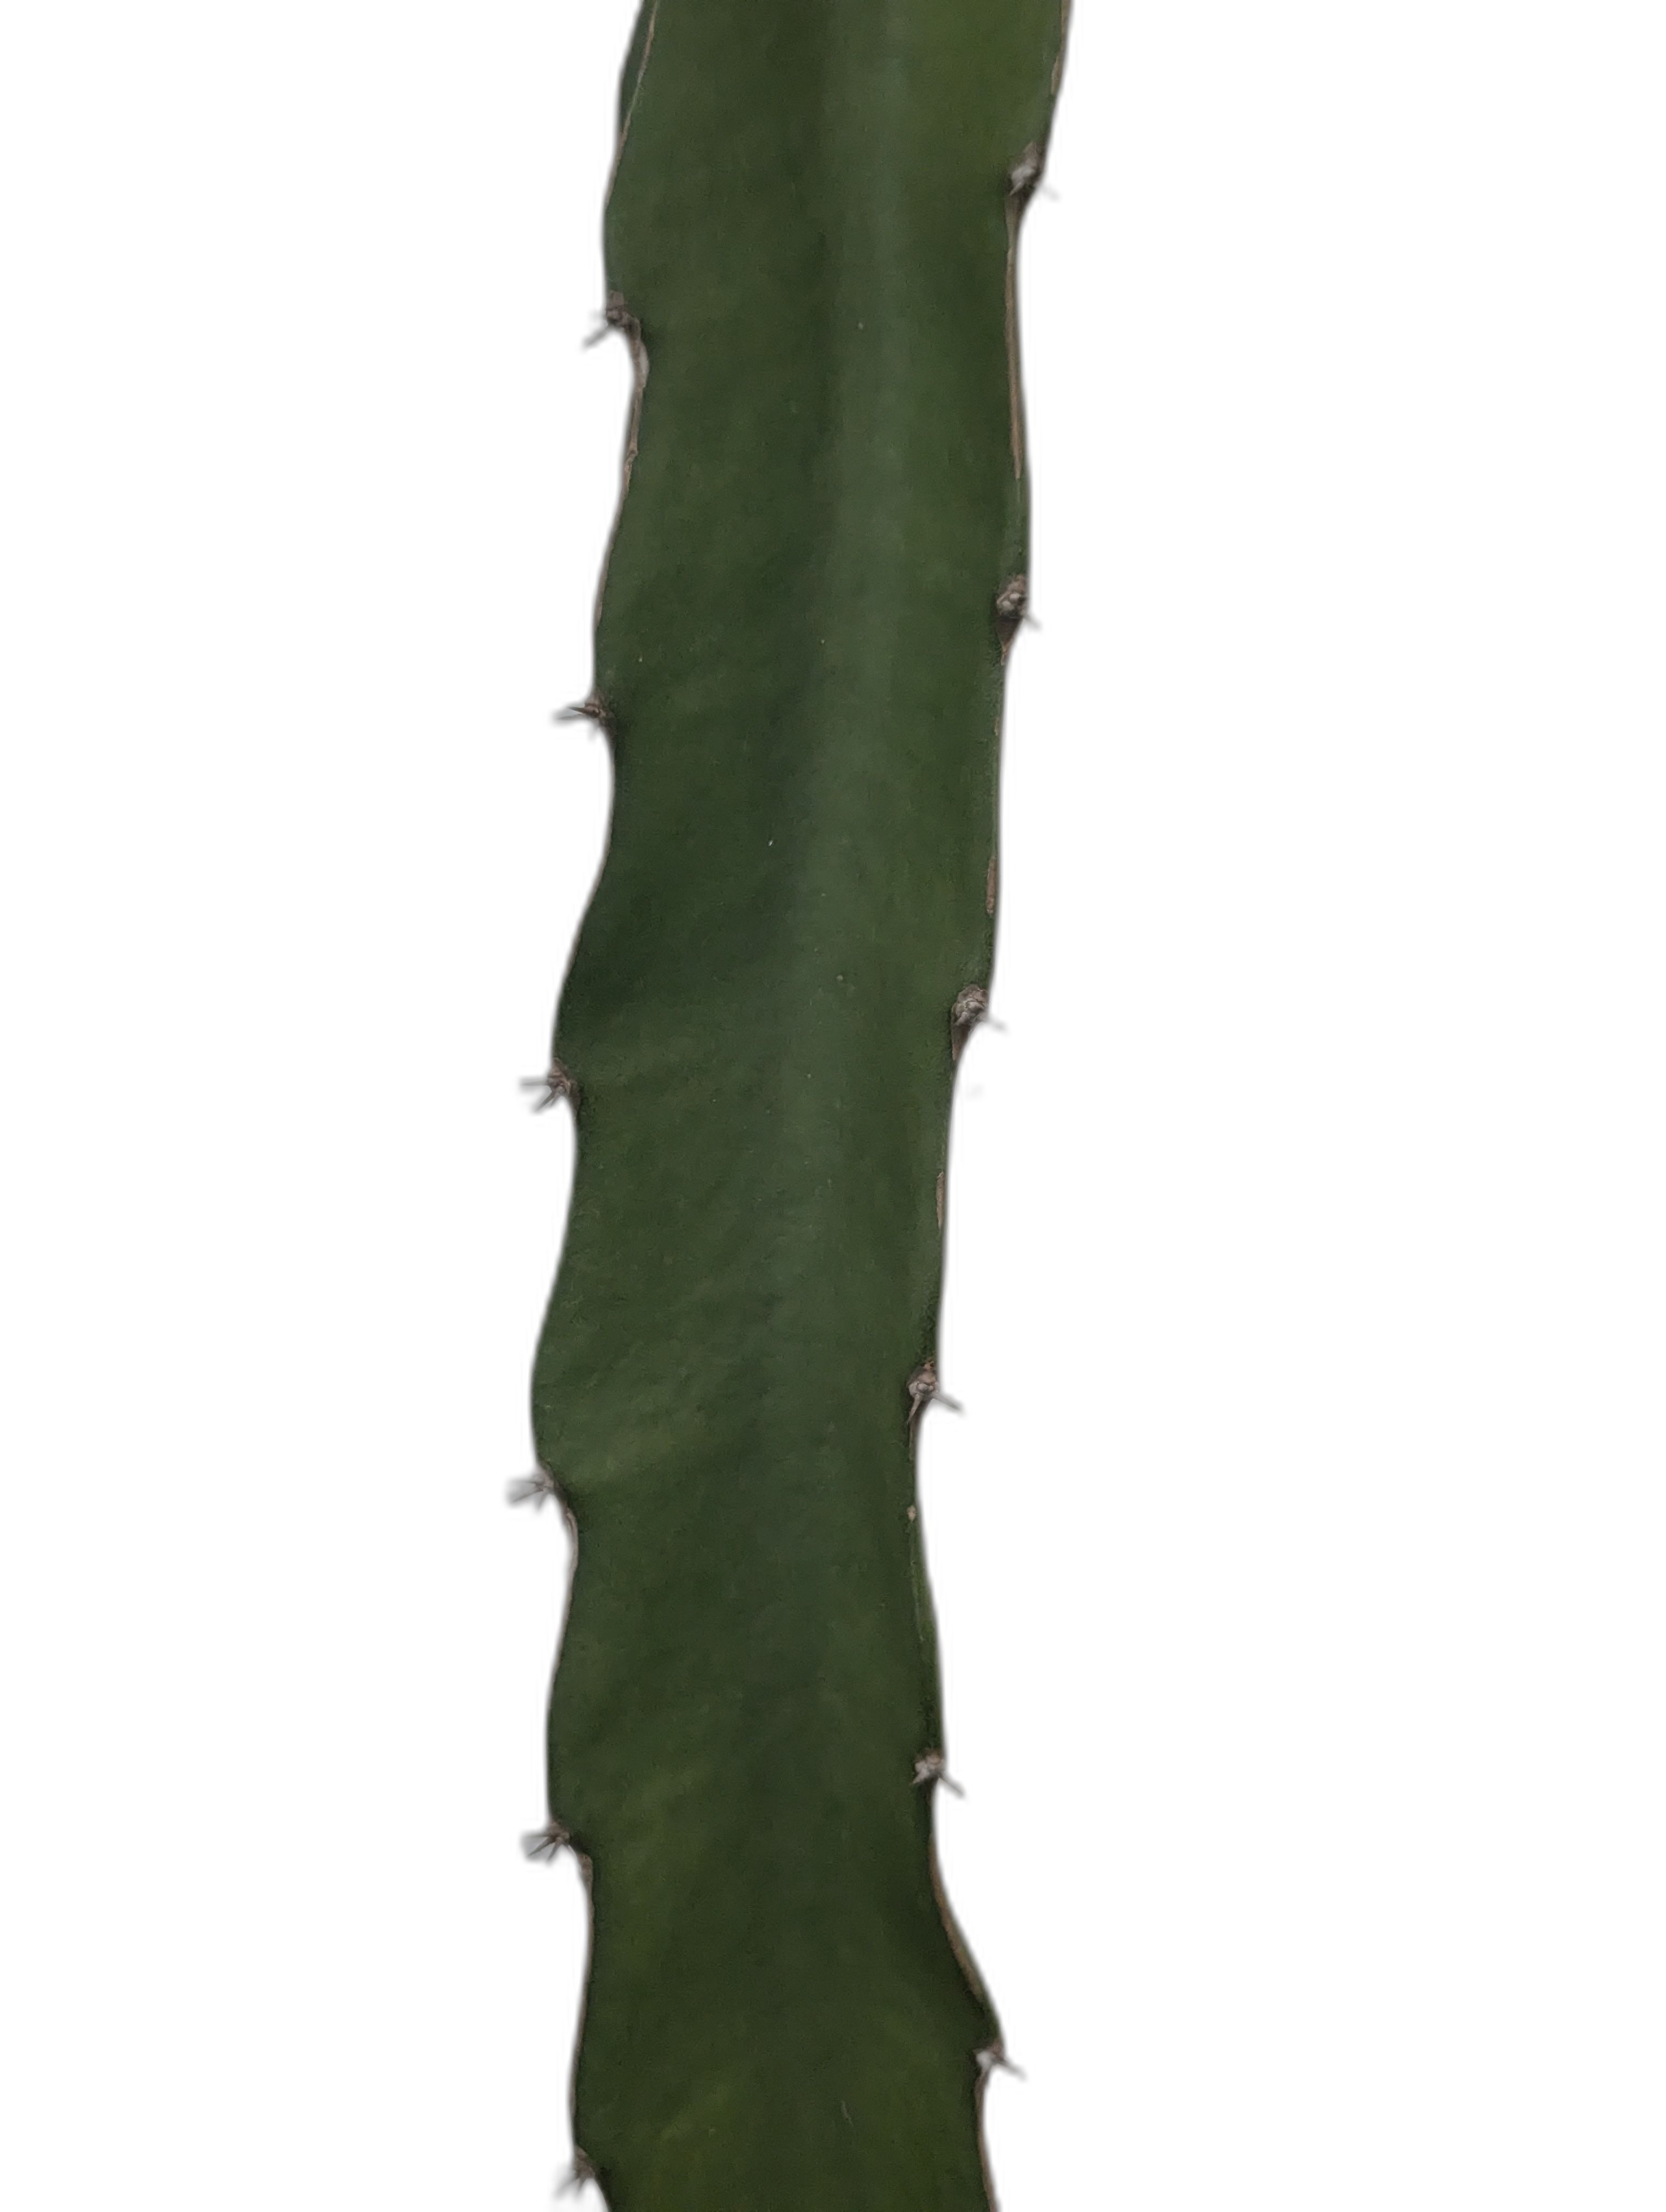
Label: Good leaf